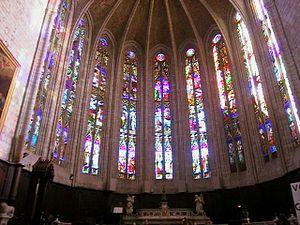
Vitraux de la Cathédrale Saint Fulcran, Lodève, Hérault, France.
La cathédrale Saint-Fulcran de Lodève se trouve dans l'Hérault, région Occitanie, au pied des montagnes à environ 54 km au nord-ouest de Montpellier, un peu à l’écart de la côte méditerranéenne.